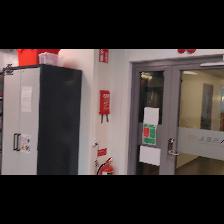
Label: NonHuman